Arthur Leach

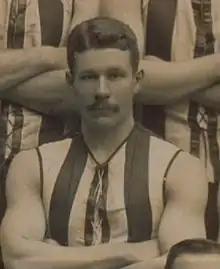
Leach in 1902

Arthur Thomas Leach (2 March 1876 – 1 October 1948) was an Australian rules footballer who played with Essendon and Collingwood during the early years of the Victorian Football League (VFL).